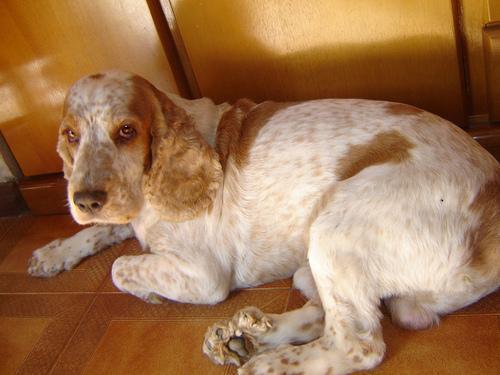
english cocker spaniel